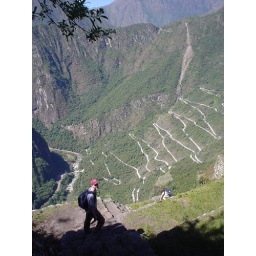
The zig-zag roads are the ones we used to get up the mountain in a big Mercedes bus.